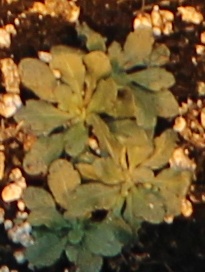
Label: Horseweed